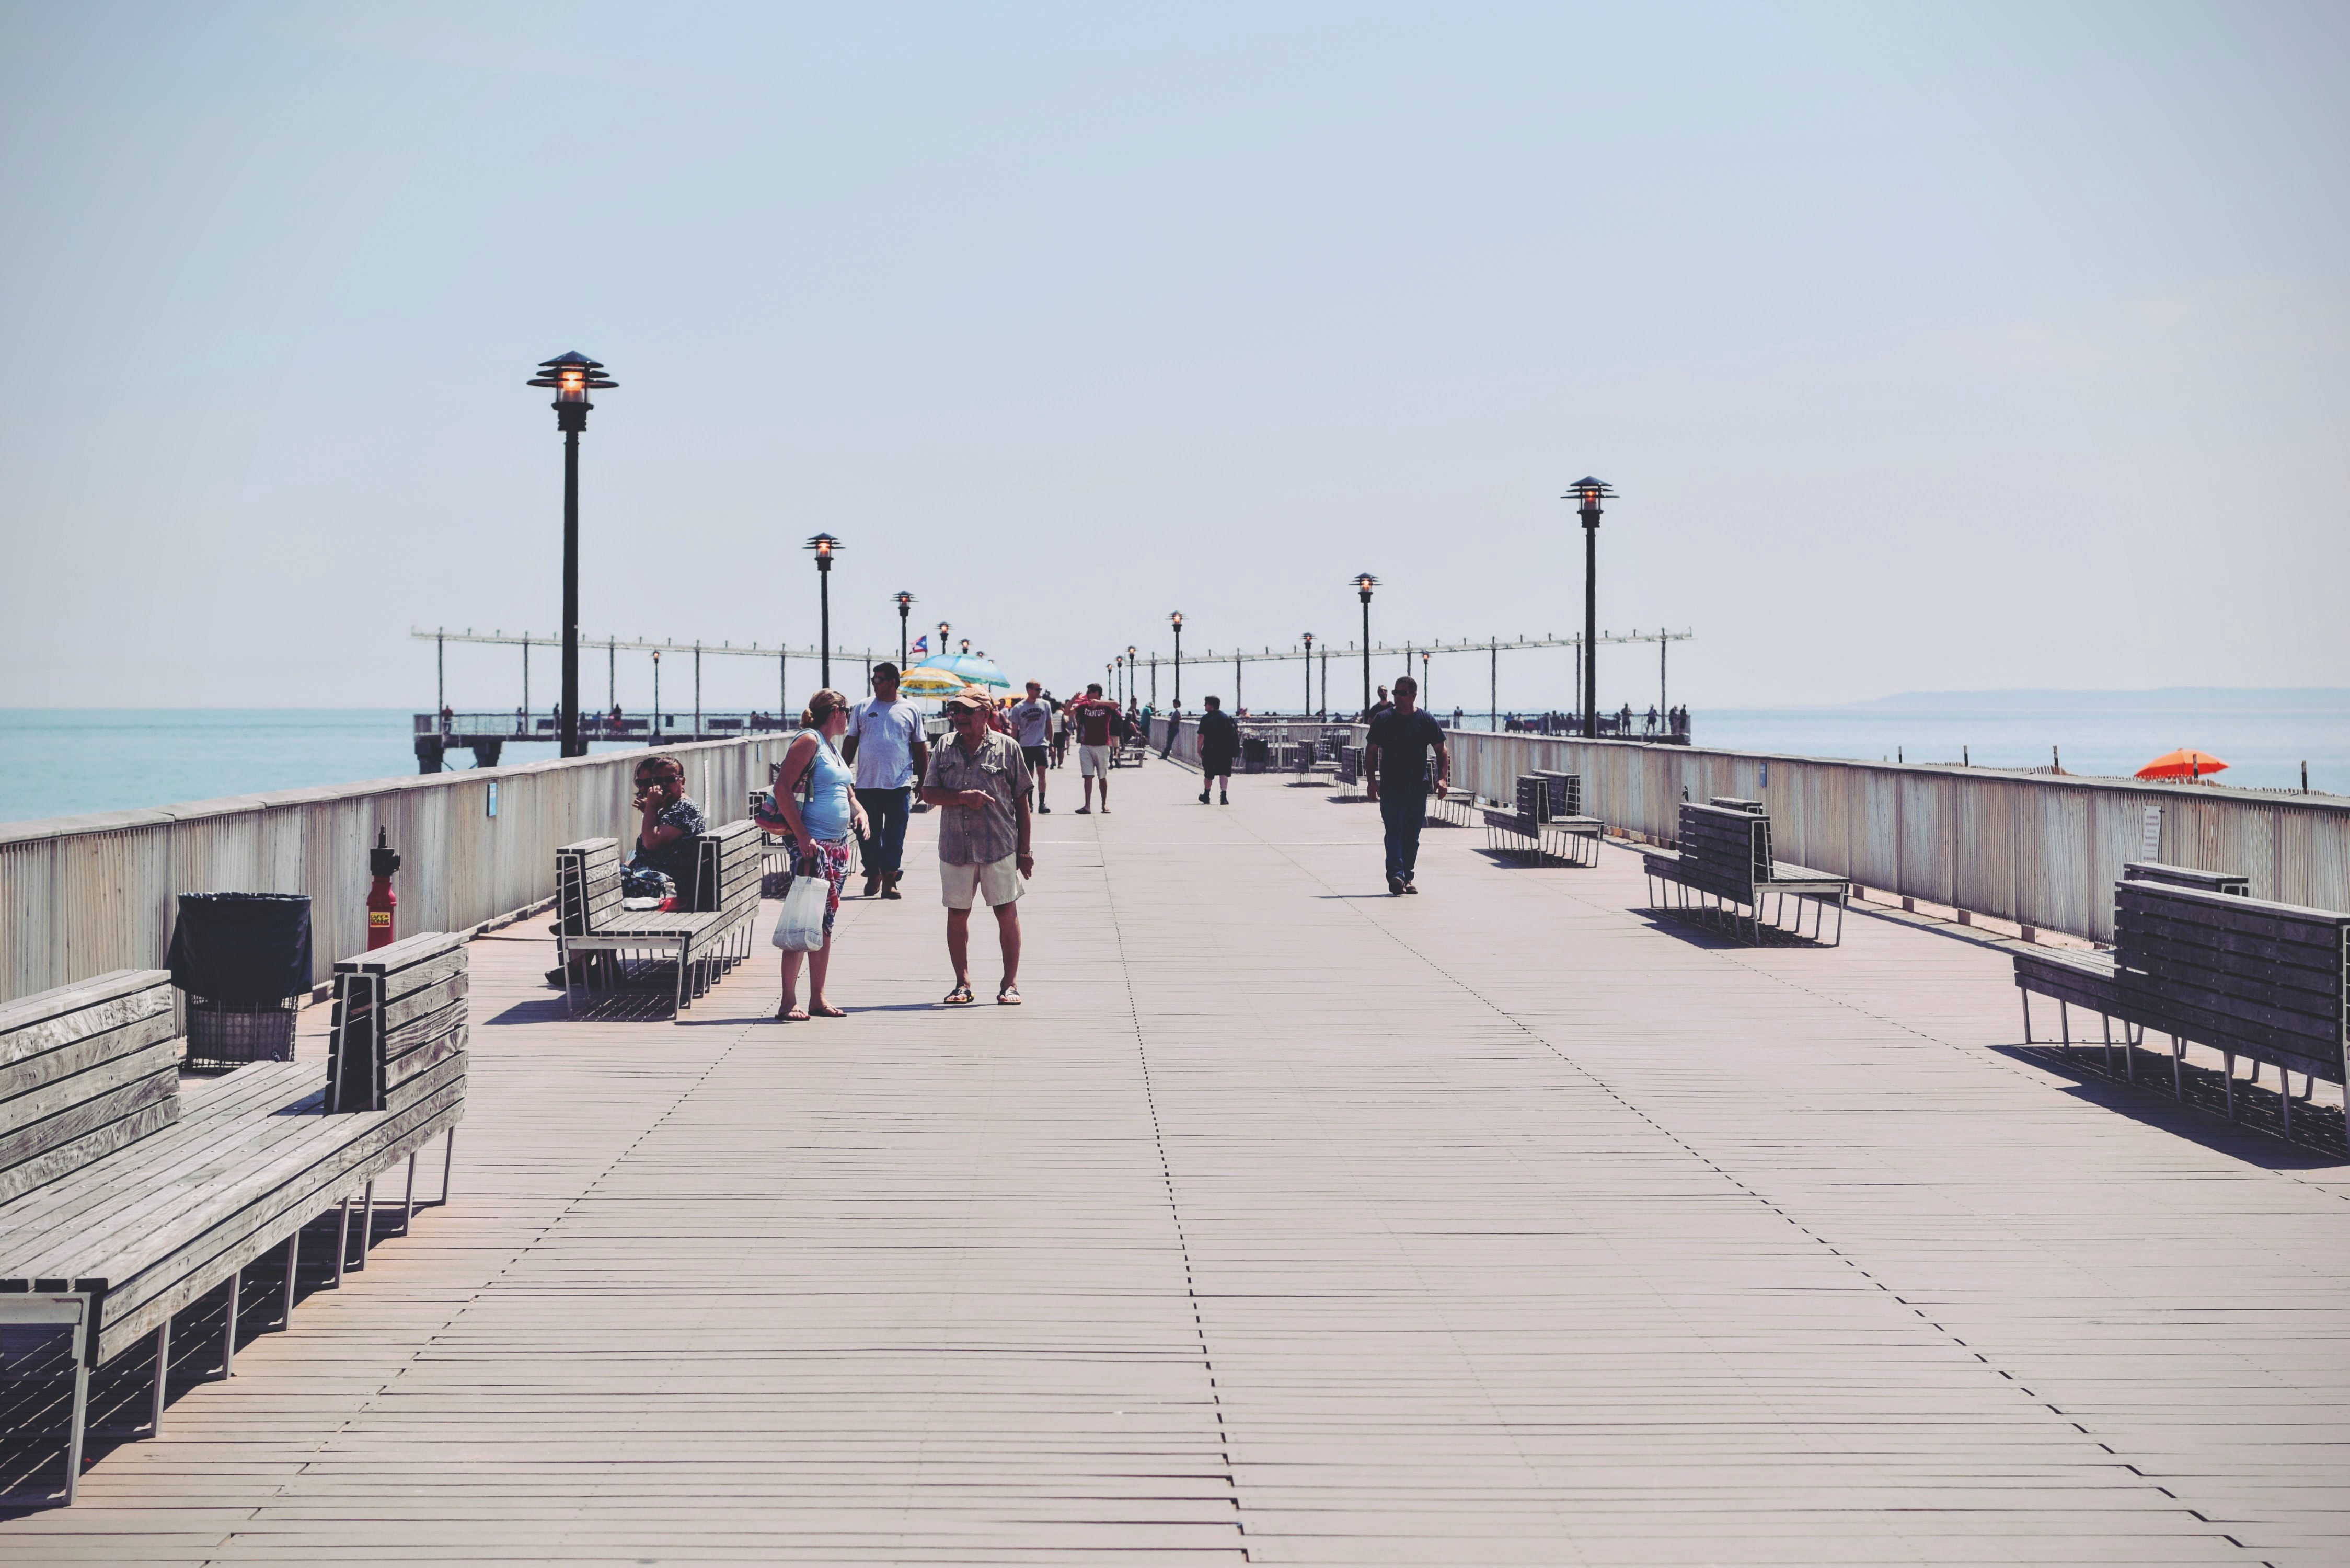
beach, sea, coast, water, ocean, dock, boardwalk, pier, walkway, vacation, marina, benches, royalty free images